Helma Lodders

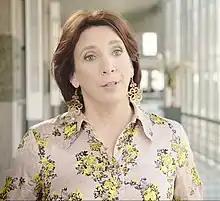

Wilhelmina Jenneke Helena (Helma) Lodders (born 21 June 1968 in Klundert) is a Dutch politician. As a member of the People's Party for Freedom and Democracy (Volkspartij voor Vrijheid en Democratie) she has been an MP from 17 June 2010 until 31 March 2021. She focuses on matters of nature, labour markets, healthcare science education and casualties of war.